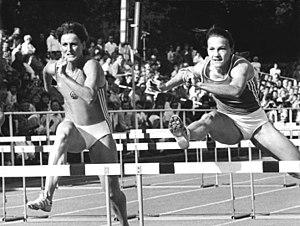
Gloria Siebert est une athlète allemande spécialiste du 100 mètres haies qui s'est illustré dans les années 1980 en remportant plusieurs médailles d'argent lors de grands championnats internationaux.